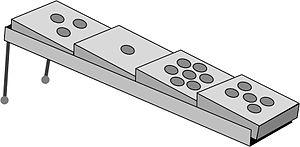
Croquis pour expliquer le jeu Apagos.
Apagos est un jeu de stratégie combinatoire abstrait pour deux joueurs.